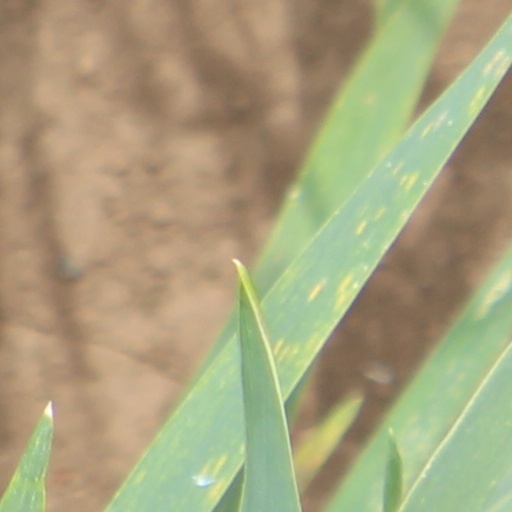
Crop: wheat